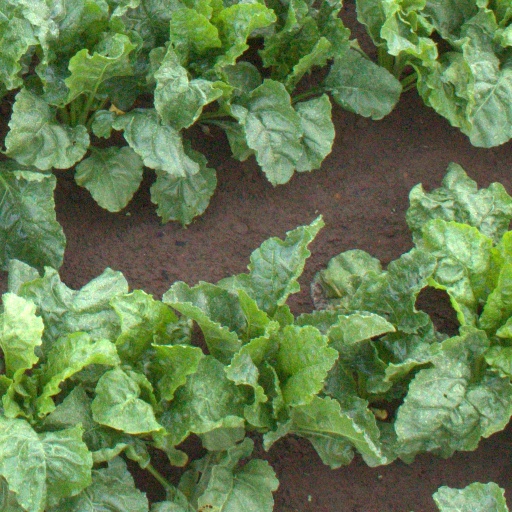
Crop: sugar beet